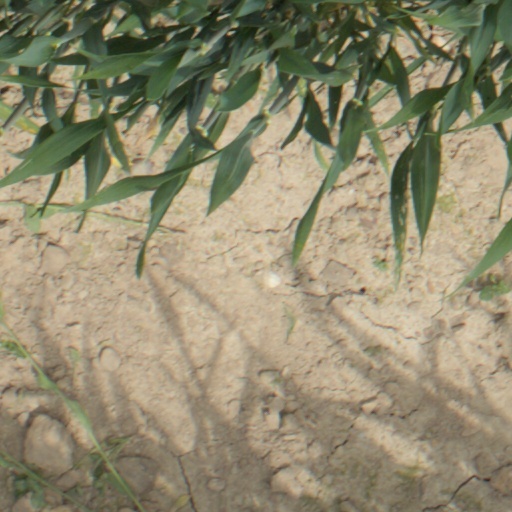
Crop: wheat